United States labor law

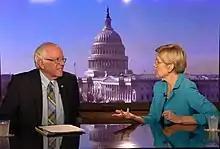
Elizabeth Warren and Bernie Sanders co-sponsored the Reward Work Act, introduced by Tammy Baldwin, for at least one third of listed company boards to be elected by employees, and more for large corporations. In 1980 the United Auto Workers collectively agreed Chrysler Corp employees would be on the board of directors, but despite experiments, today asset managers monopolize voting rights in corporations with "other people's money".

Beyond members rights within a labor union, the most controversial issue has been how people become members in unions. This affects union membership numbers, and whether labor rights are promoted or suppressed in democratic politics. Historically, unions made collective agreements with employers that all new workers would have to join the union. This was to prevent employers trying to dilute and divide union support, and ultimately refuse to improve wages and conditions in collective bargaining. However, after the Taft–Hartley Act of 1947, the National Labor Relations Act of 1935 § 158(a)(3) was amended to ban employers from refusing to hire a non-union employee. An employee can be required to join the union (if such a collective agreement is in place) after 30 days. But § 164(b) was added to codify a right of states to pass so called "right to work laws" that prohibit unions making collective agreements to register all workers as union members, or collect fees for the service of collective bargaining. Over time, as more states with Republican governments passed laws restricting union membership agreements, there has been a significant decline of union density. Unions have not, however, yet experimented with agreements to automatically enroll employees in unions with a right to opt out. In "International Ass'n of Machinists v. Street", a majority of the US Supreme Court, against three dissenting justices, held that the First Amendment precluded making an employee become a union member against their will, but it would be lawful to collect fees to reflect the benefits from collective bargaining: fees could not be used for spending on political activities without the member's consent. Unions have always been entitled to publicly campaign for members of Congress or presidential candidates that support labor rights. But the urgency of political spending was raised when in 1976 "Buckley v. Valeo" decided, over powerful dissents of White J and Marshall J, that candidates could spend unlimited money on their own political campaign, and then in "First National Bank of Boston v. Bellotti", that corporations could engage in election spending. In 2010, over four dissenting justices, "Citizens United v. FEC" held there could be essentially no limits to corporate spending. By contrast, every other democratic country caps spending (usually as well as regulating donations) as the original Federal Election Campaign Act of 1971 had intended to do. A unanimous court held in "Abood v. Detroit Board of Education" that union security agreements to collect fees from non-members were also allowed in the public sector. However, in "Harris v. Quinn" five US Supreme Court judges reversed this ruling apparently banning public sector union security agreements, and were about to do the same for all unions in "Friedrichs v. California Teachers Association" until Scalia J died, halting an anti-labor majority on the Supreme Court. In 2018, "Janus v. AFSCME" the Supreme Court held by 5 to 4 that collecting mandatory union fees from public sector employees violated the First Amendment. The dissenting judges argued that union fees merely paid for benefits of collective bargaining that non-members otherwise received for free. These factors led campaign finance reform to be one of the most important issues in the 2016 US Presidential election, for the future of the labor movement, and democratic life.